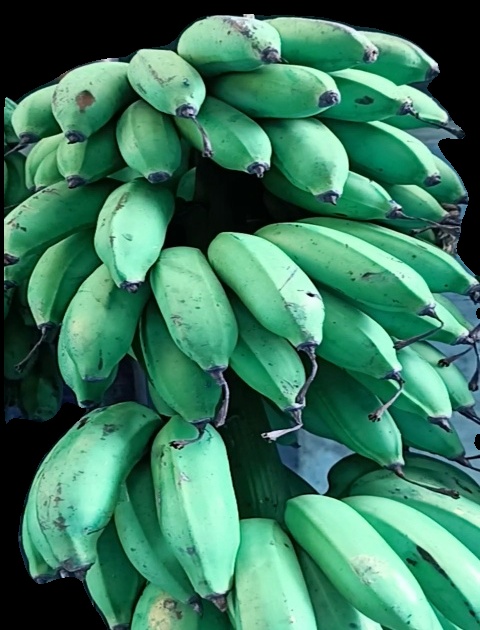
Variety: rasbale
Grade: grade2